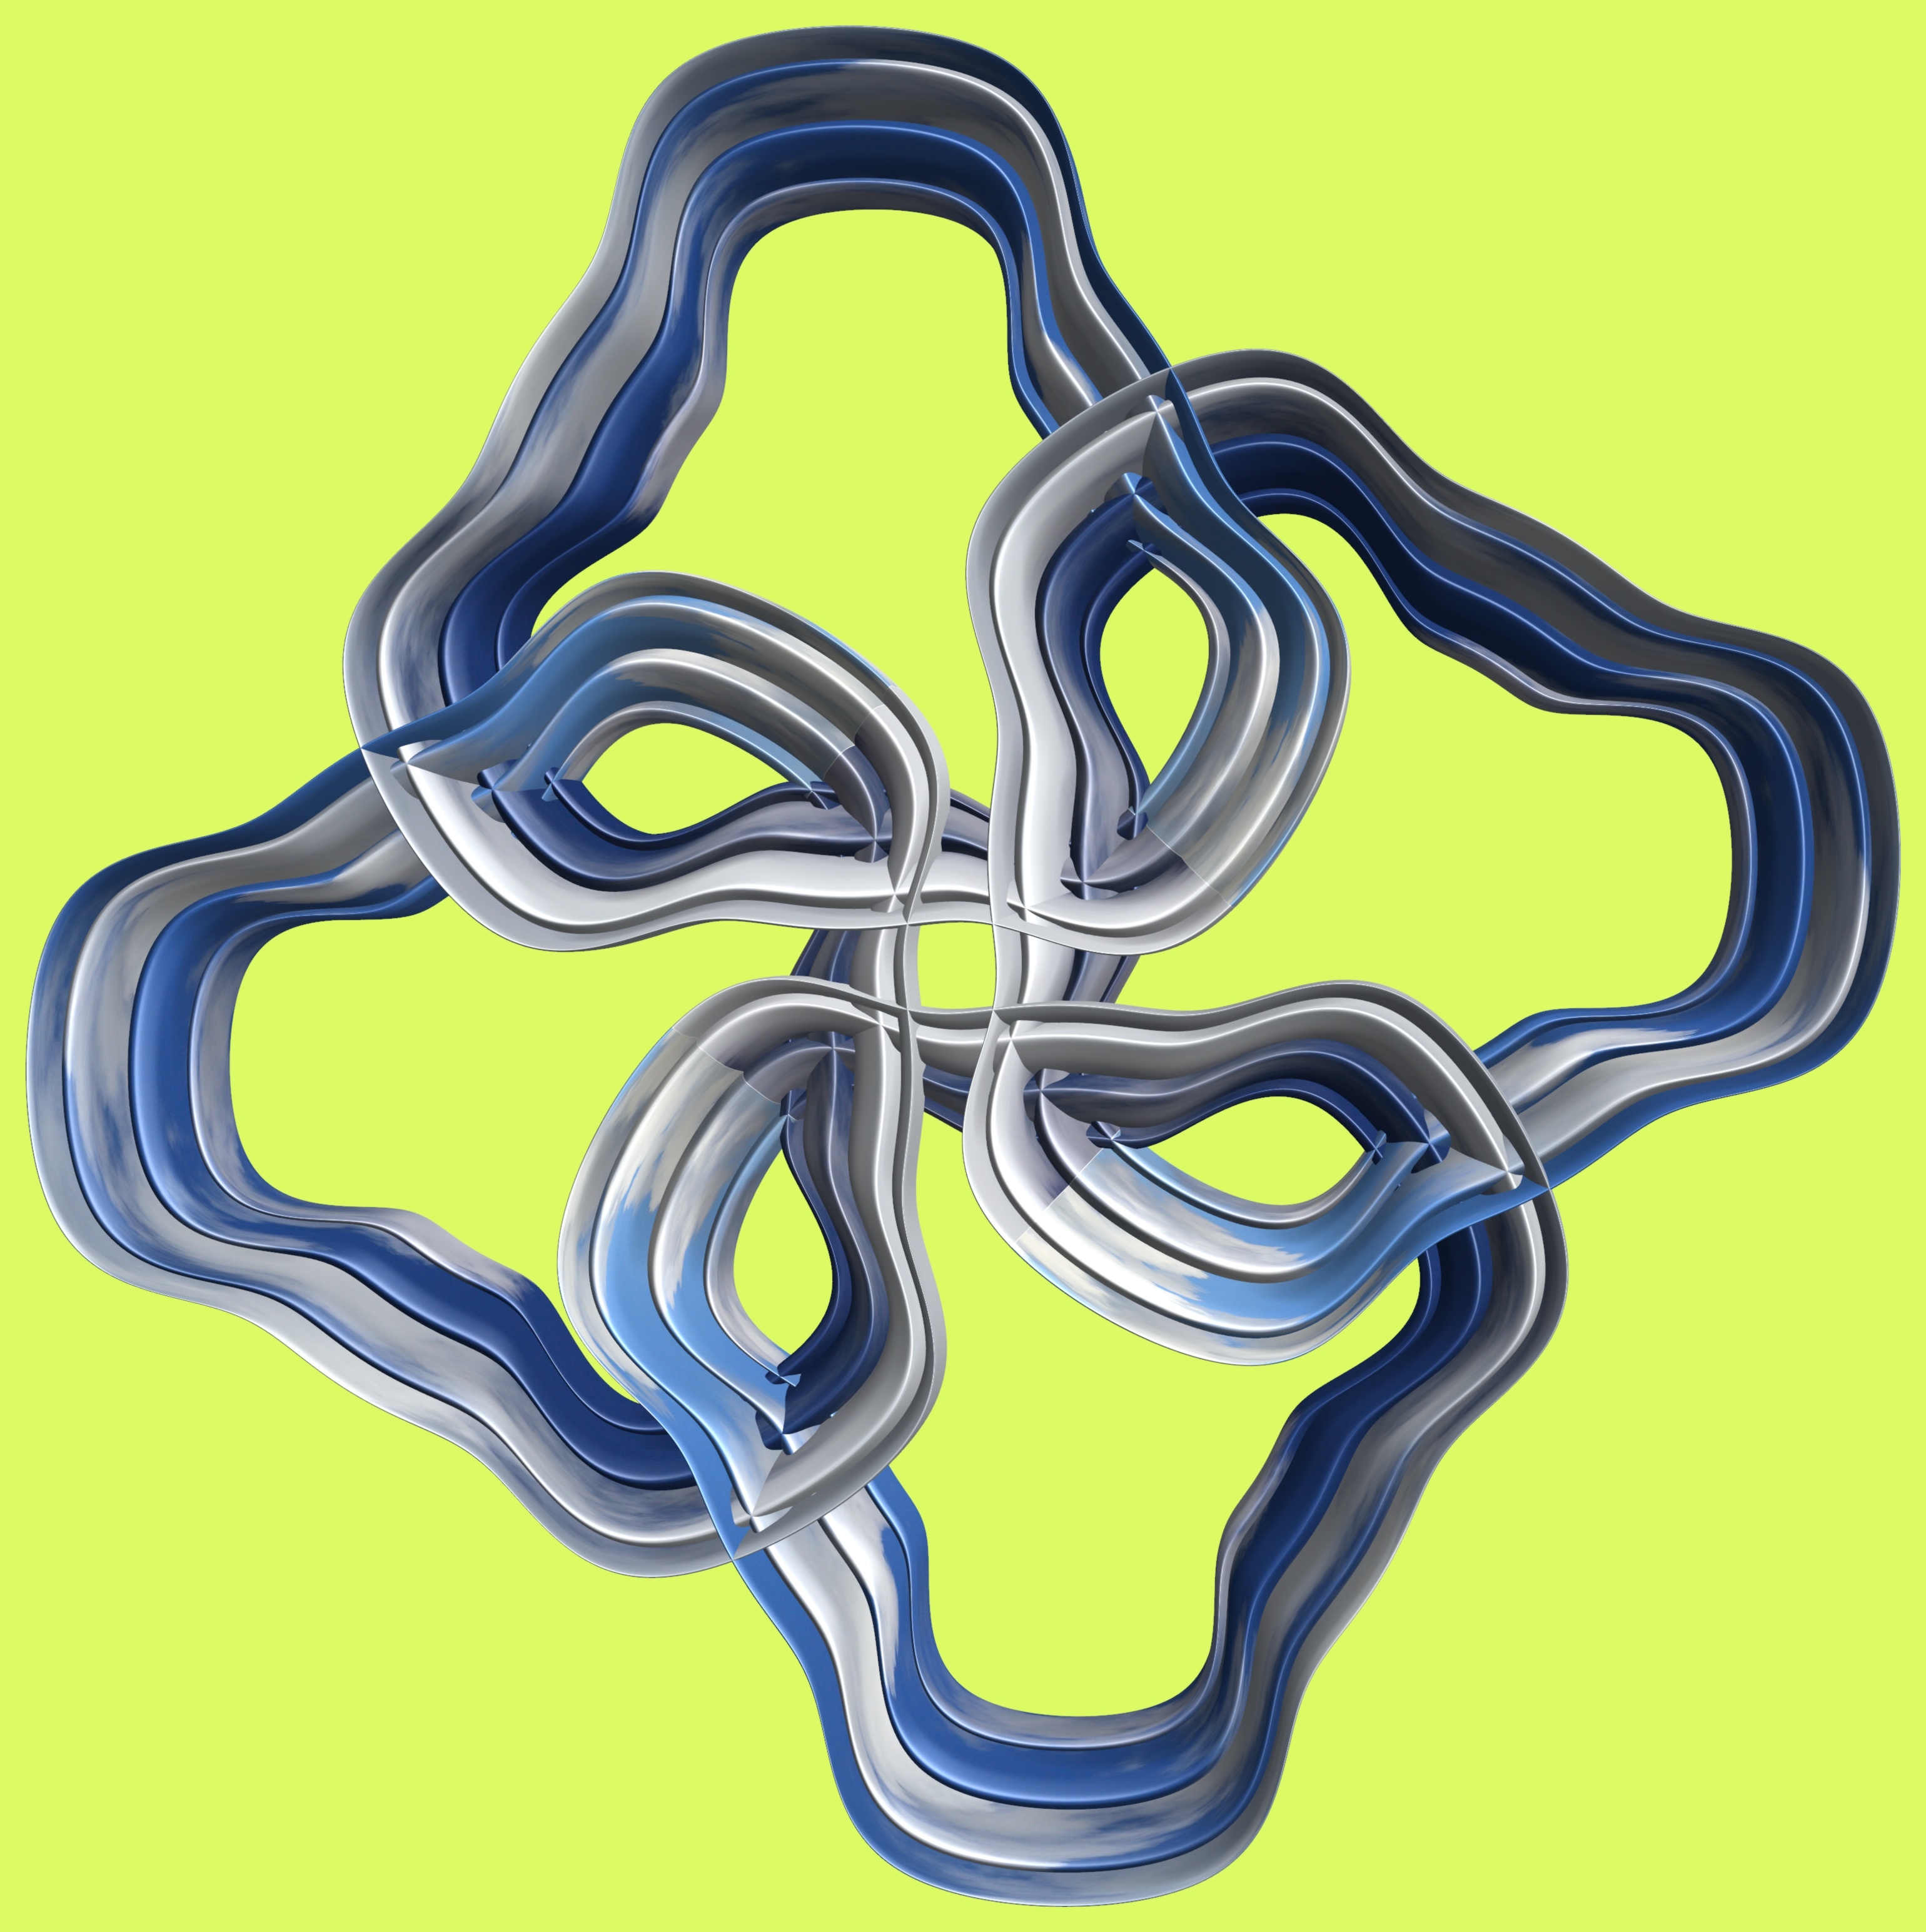
hand, structure, texture, pattern, arm, font, illustration, design, symmetry, 3d, graphic, torus, mathematica, cg, parametricplot3d, code, program, algorithm, mapping